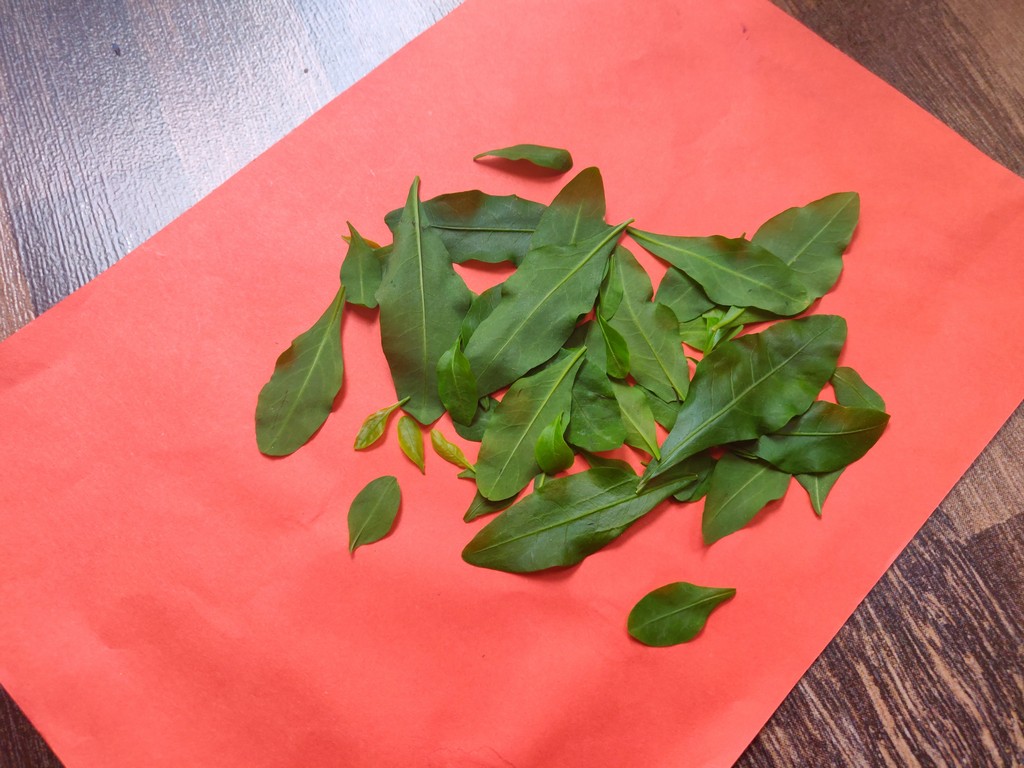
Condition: Healthy
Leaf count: multiple
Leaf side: unknown